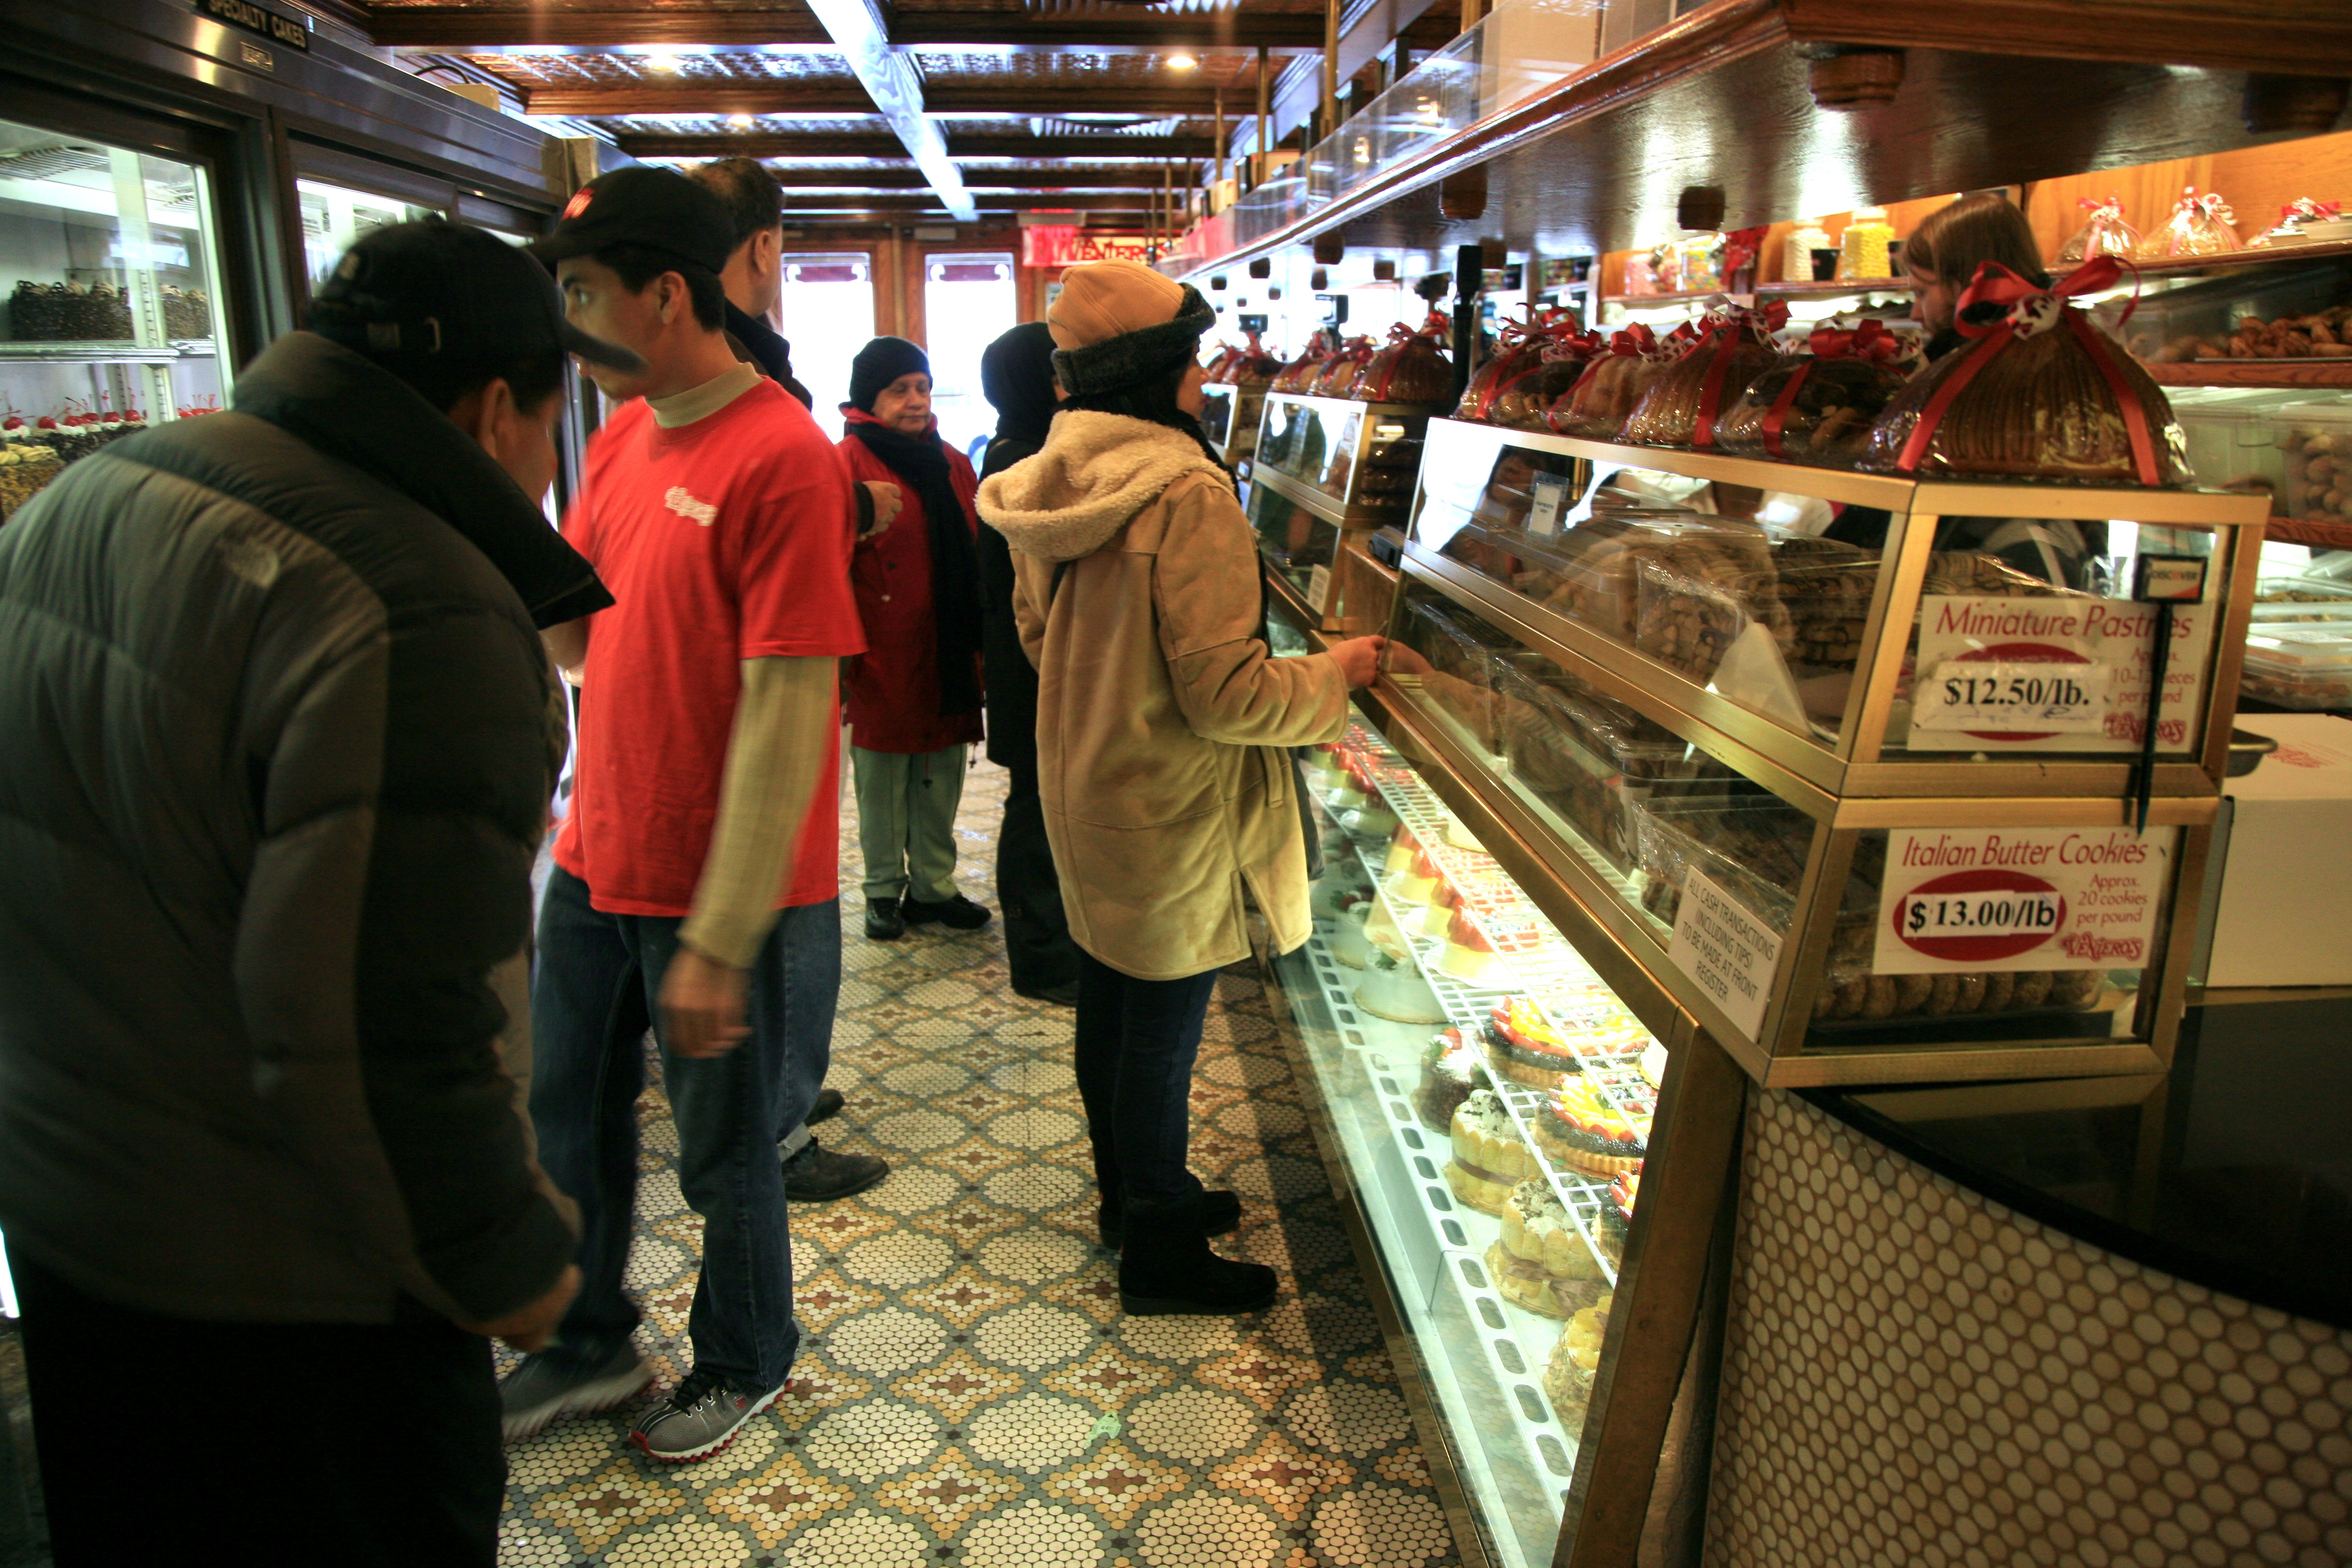
manhattan, transport, nyc, market, bakery, public transport, newyork, newyorkcity, ny, supermarket, eastvillage, pasticceria, caffe, venerio, venerios